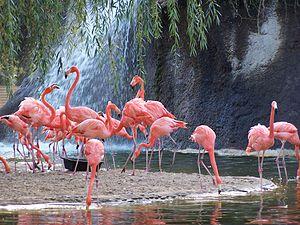
La Palmyre est un quartier résidentiel et touristique dépendant de la commune des Mathes, dans la partie occidentale de la presqu'île d'Arvert, en Charente-Maritime. Les habitants de La Palmyre sont appelés les Palmyriens et les Palmyriennes.